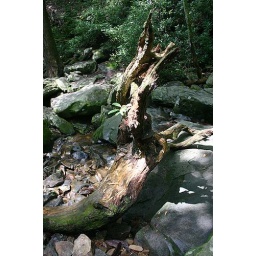
This tree branch looks like some creature crawling over the rocks.